Jadeveon Clowney

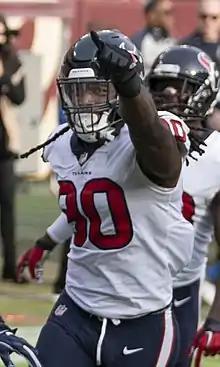
Clowney with the Texans in 2018

In Week 4, Clowney recorded four tackles, two sacks, and recovered a fumble and returned it for a touchdown in a 37–34 win over the Indianapolis Colts, earning him AFC Defensive Player of the Week. On December 23, Clowney illegally sacked Philadelphia Eagles quarterback Nick Foles. He was fined $40,110 for the incident. Overall, in the 2018 season, he finished with nine sacks, 47 total tackles, one pass defensed, one forced fumble, and one fumble recovery for a touchdown.